Richard von Friesen

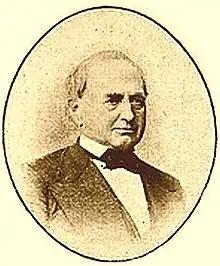
Photograph c. 1870

Richard von Friesen (9 August 1808 in Thürmsdorf – 25 February 1884 in Dresden) was a statesman of Saxony.